Emirates business model

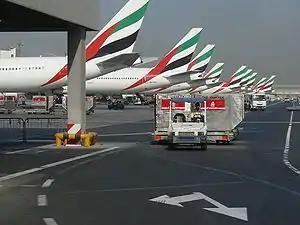
Emirates aircraft parked at Dubai International Airport

The so-called "Emirates business model" is the business model that lies at the heart of Emirates's commercial success. Its main ingredients are a lean workforce comparable to a low-cost carrier and a flat organisational structure that allows the airline to maintain low overhead costs.